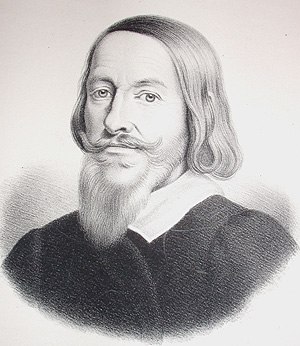
Ove Giedde
Ove Giedde var dansk rigsadmiral.